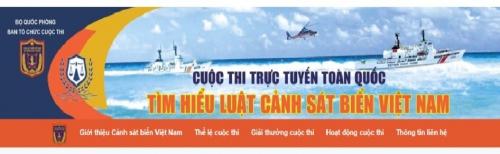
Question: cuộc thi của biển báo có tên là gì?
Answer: cuộc thi của biển báo có tên là tìm hiểu luật cảnh sát biển việt nam